Philip DeFranco

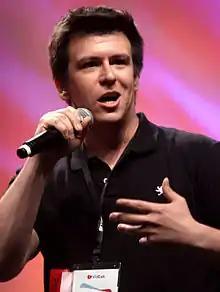

Entering 2012, DeFranco was signed with Revision3, a multi-channel network (MCN). Revision3 itself was a subsidiary of Discovery Digital Networks (DDN). DDN would later be sold by its parent Discovery Communications into Group Nine Media, in 2016. "The Philip DeFranco Show" was fully acquired by Revision3 in May 2013, along with his other assets at the time.